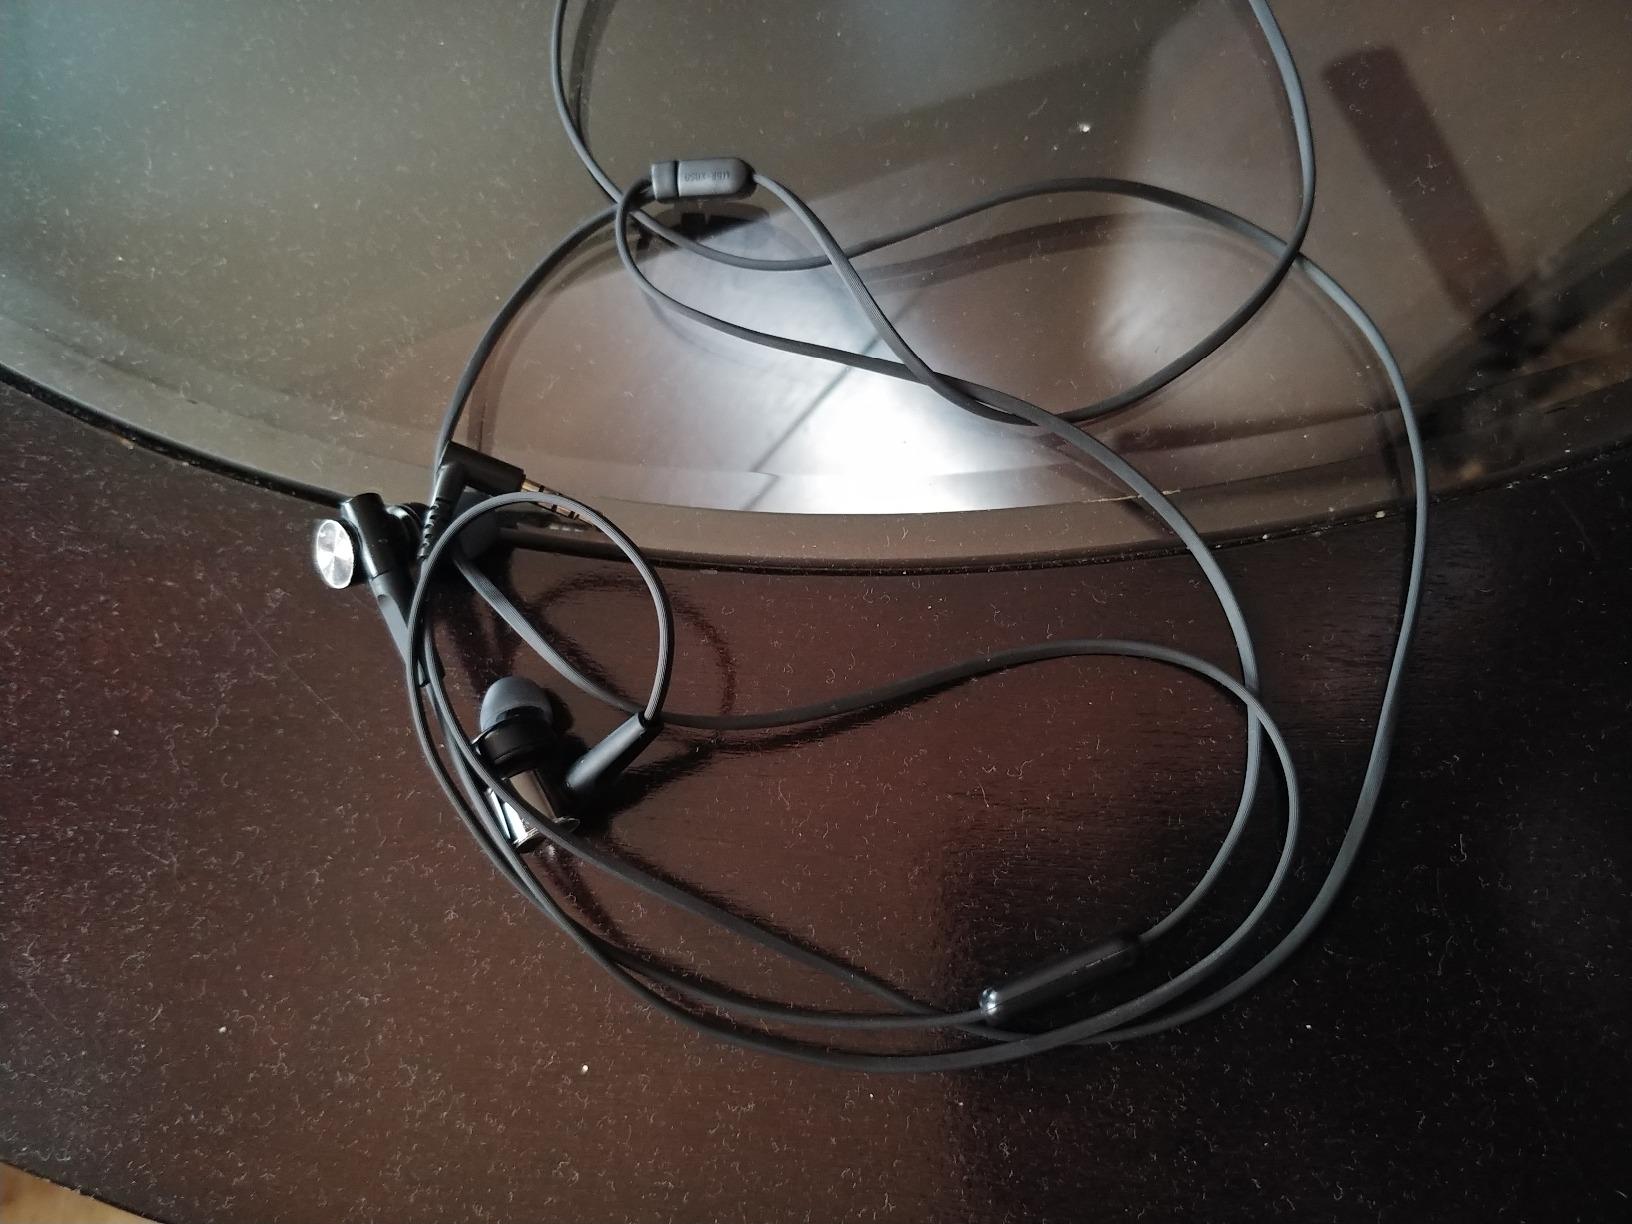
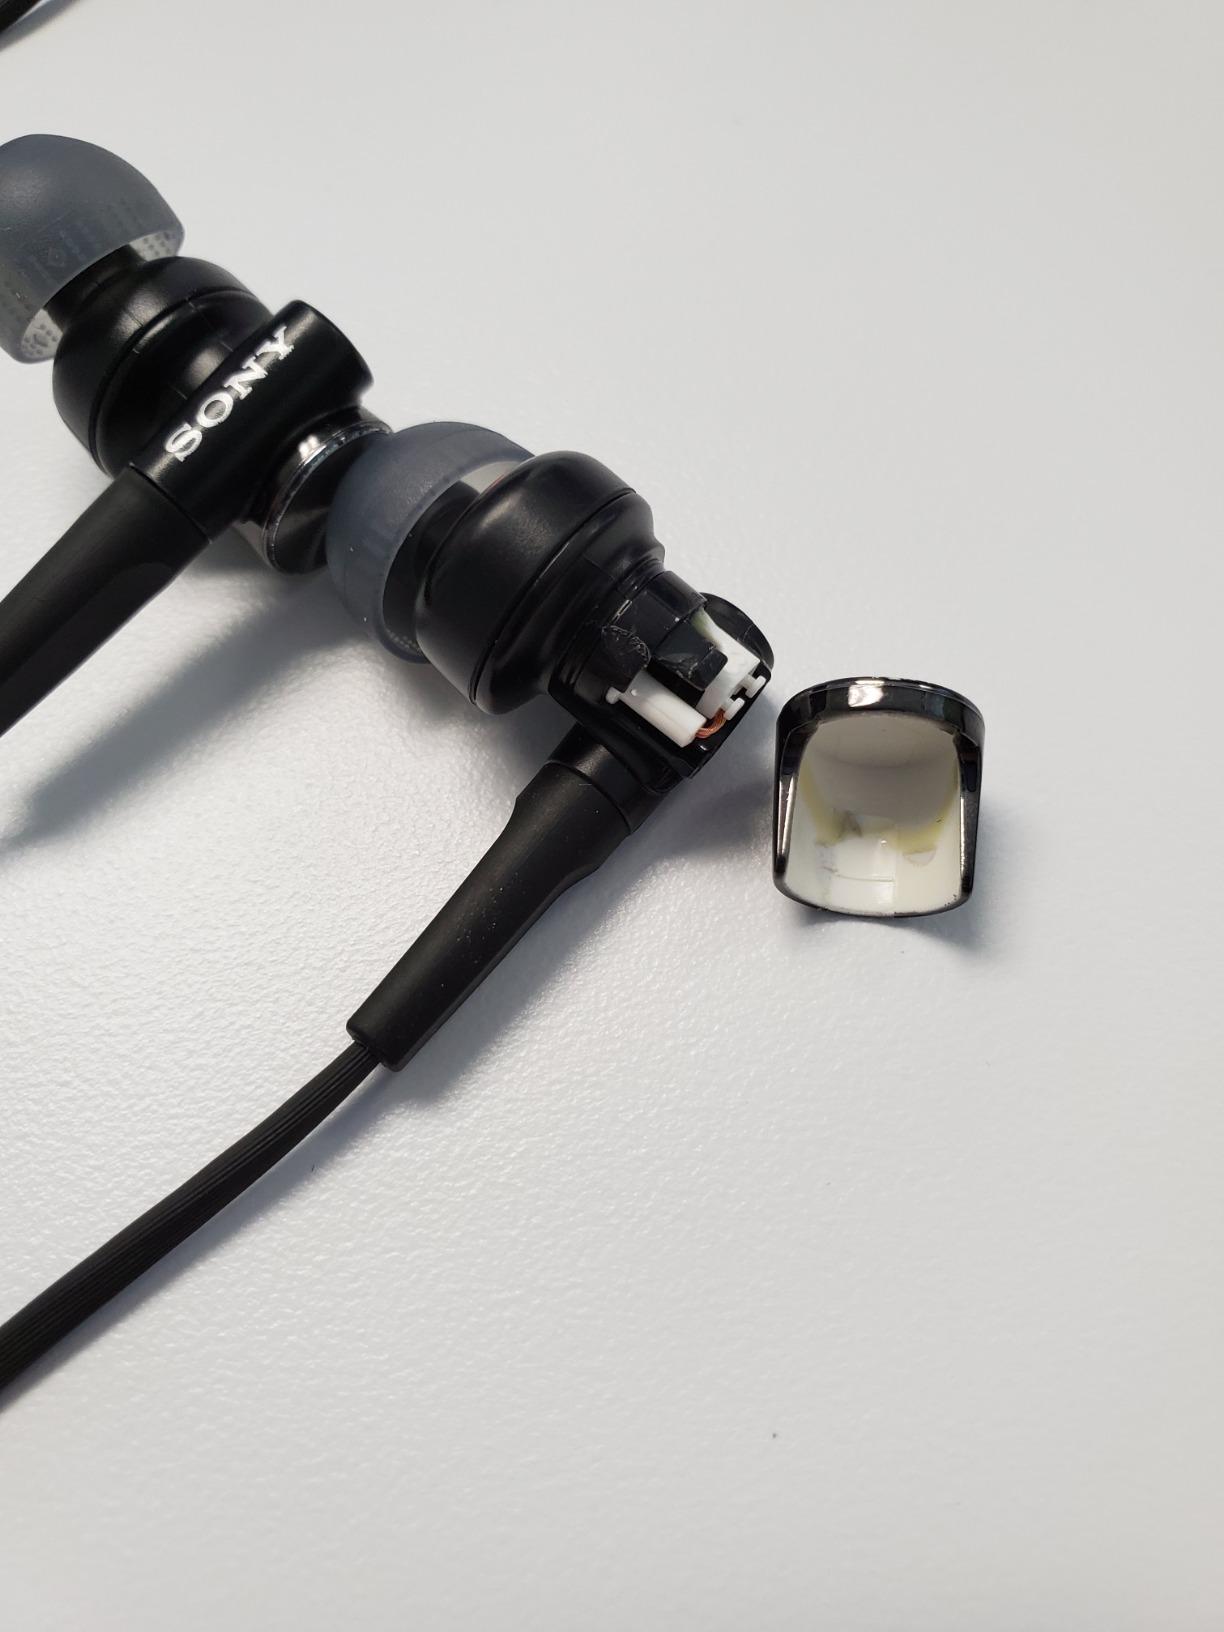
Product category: headphones
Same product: yes